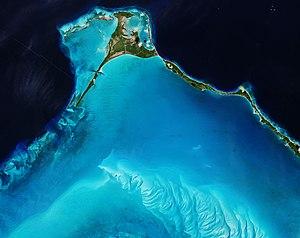
Egg Island est une île inhabitée des Bahamas administrativement relié au district de Spanish Wells.